Leonard Bernstein

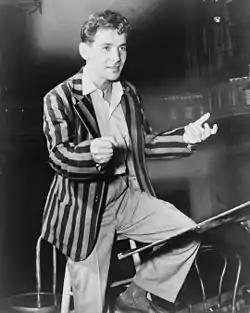
Bernstein conducting the New York City Symphony (1945)

From 1945 to 1947, Bernstein was the music director of the New York City Symphony, which had been founded the previous year by the conductor Leopold Stokowski. The orchestra (with support from Mayor Fiorello La Guardia) had modern programs and affordable tickets. In 1946, Bernstein made his overseas debut with the Czech Philharmonic at the inaugural Prague Spring International Music Festival. He also recorded Ravel's Piano Concerto in G major as soloist and conductor with the Philharmonia Orchestra. On July 4, 1946, Bernstein conducted the European premiere of "Fancy Free" with the Ballet Theatre at the Royal Opera House in London. On August 6 he conducted opera professionally for the first time, with the American premiere of Benjamin Britten's "Peter Grimes" at Tanglewood, commissioned by Koussevitzky. That same year, Arturo Toscanini invited Bernstein to guest conduct two concerts with the NBC Symphony Orchestra, one of which featured Bernstein as soloist in Ravel's Piano Concerto in G major.